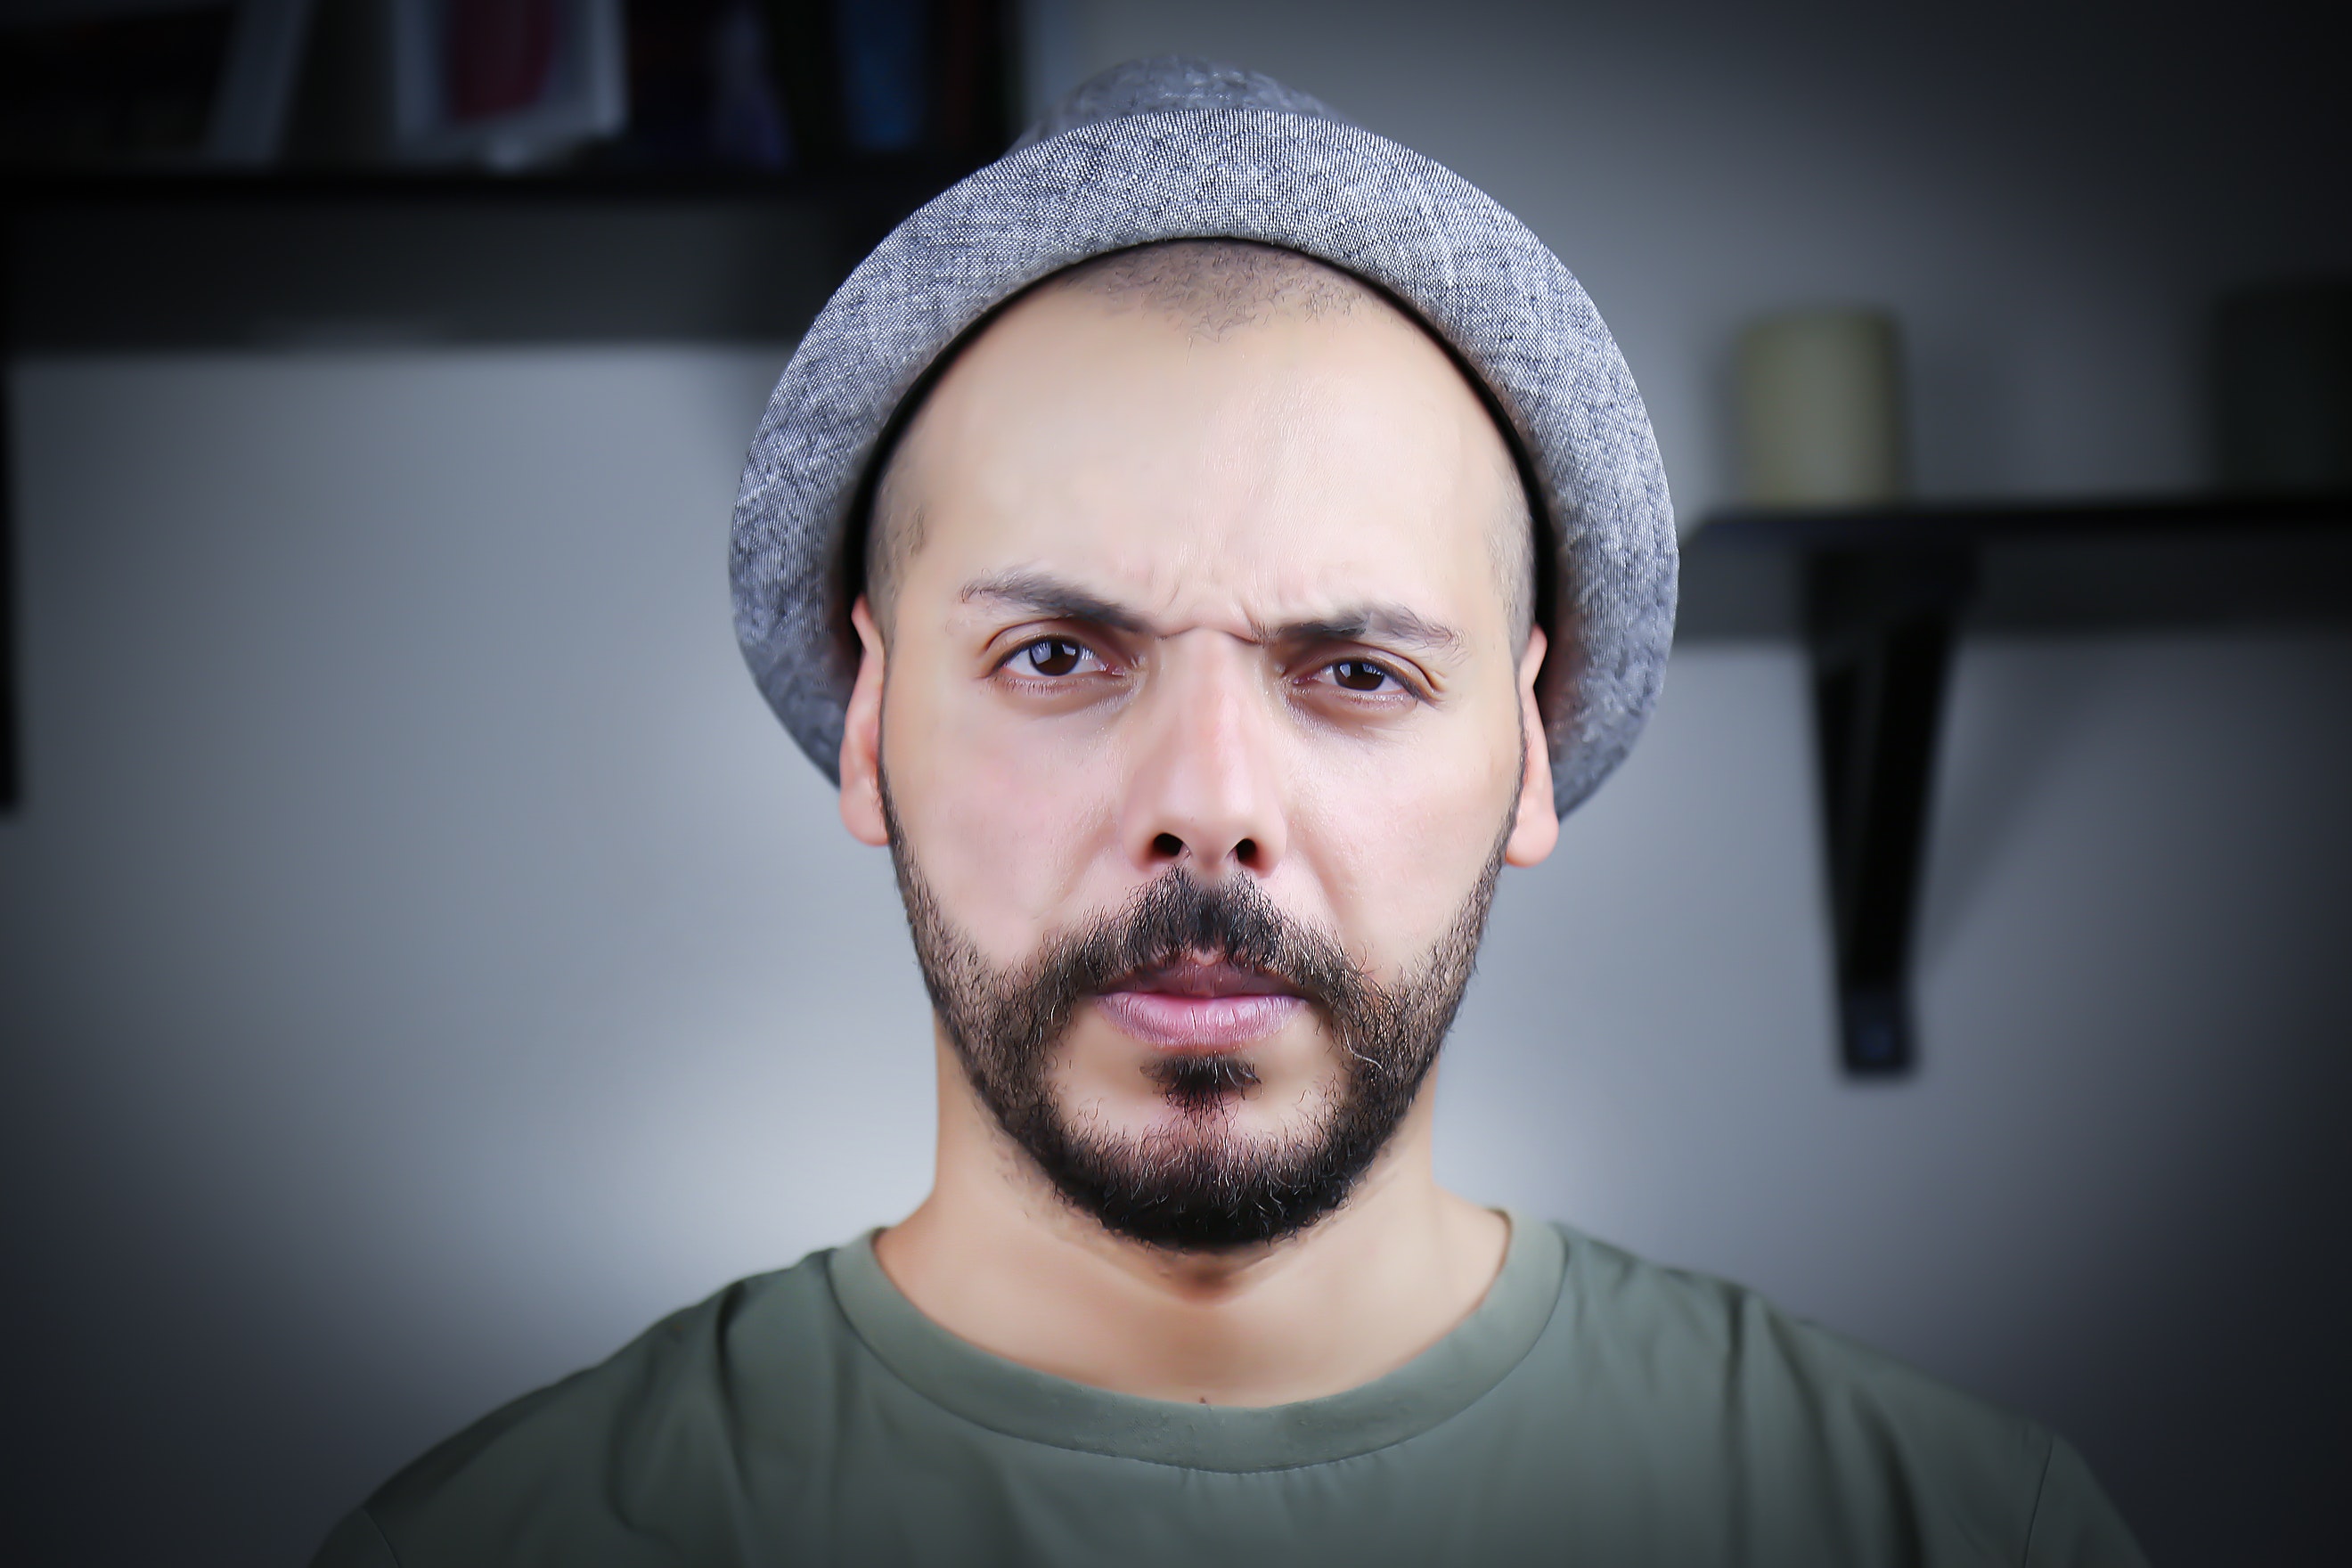
facial hair, man, beard, chin, moustache, eye, cheek, headgear, cap, portrait, portrait photography, beanie